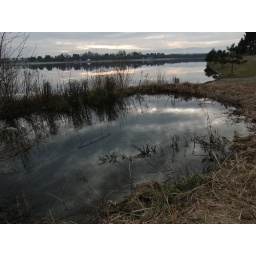
clouds in the water